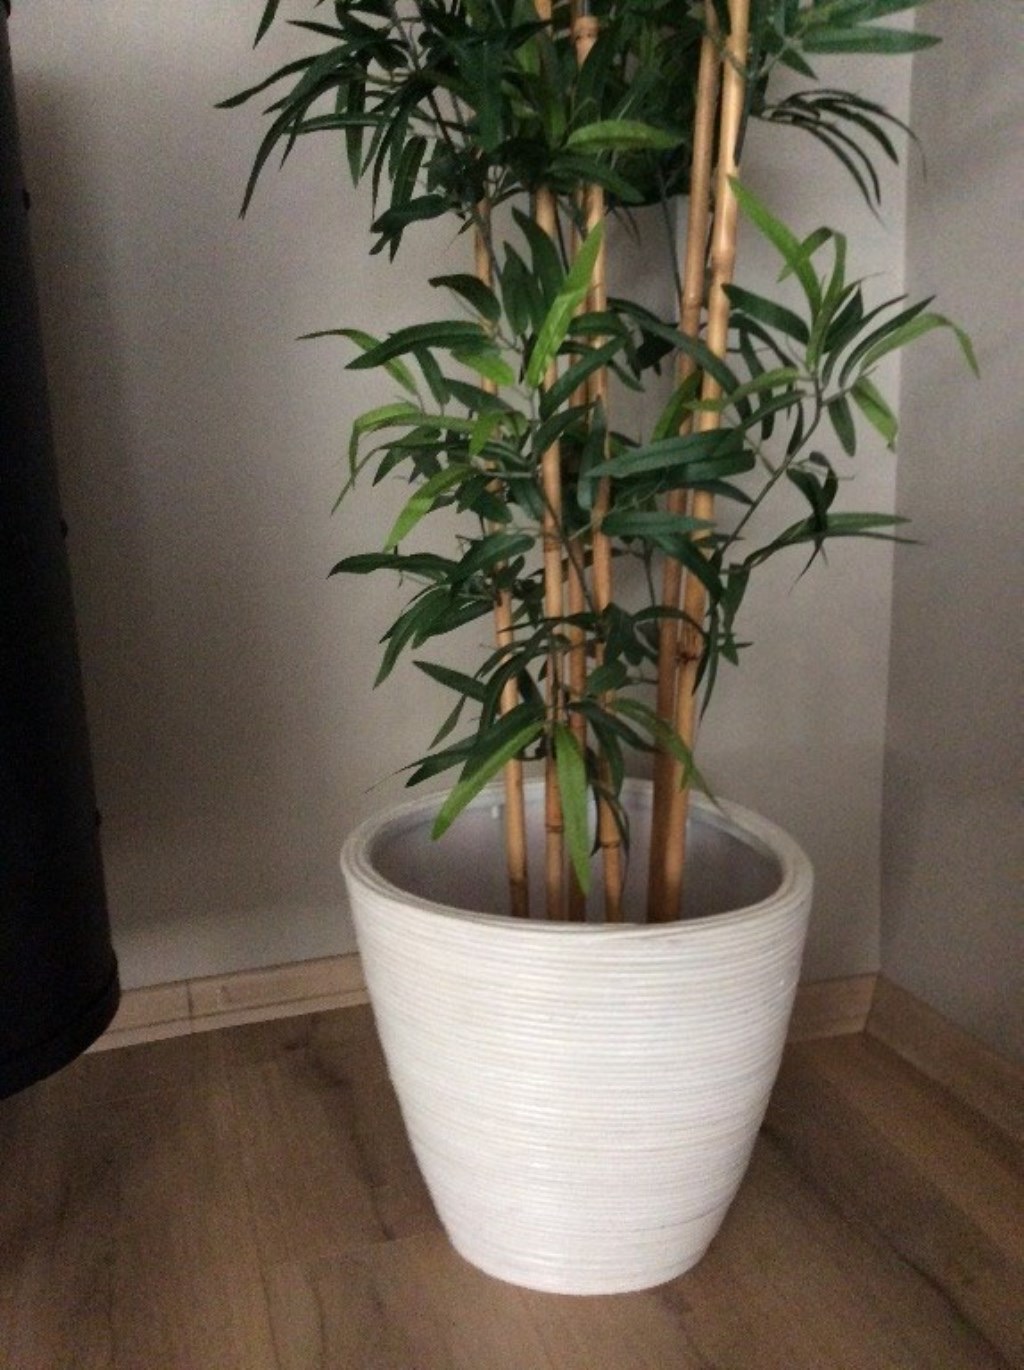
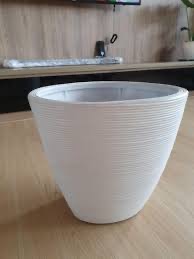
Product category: misc
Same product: yes